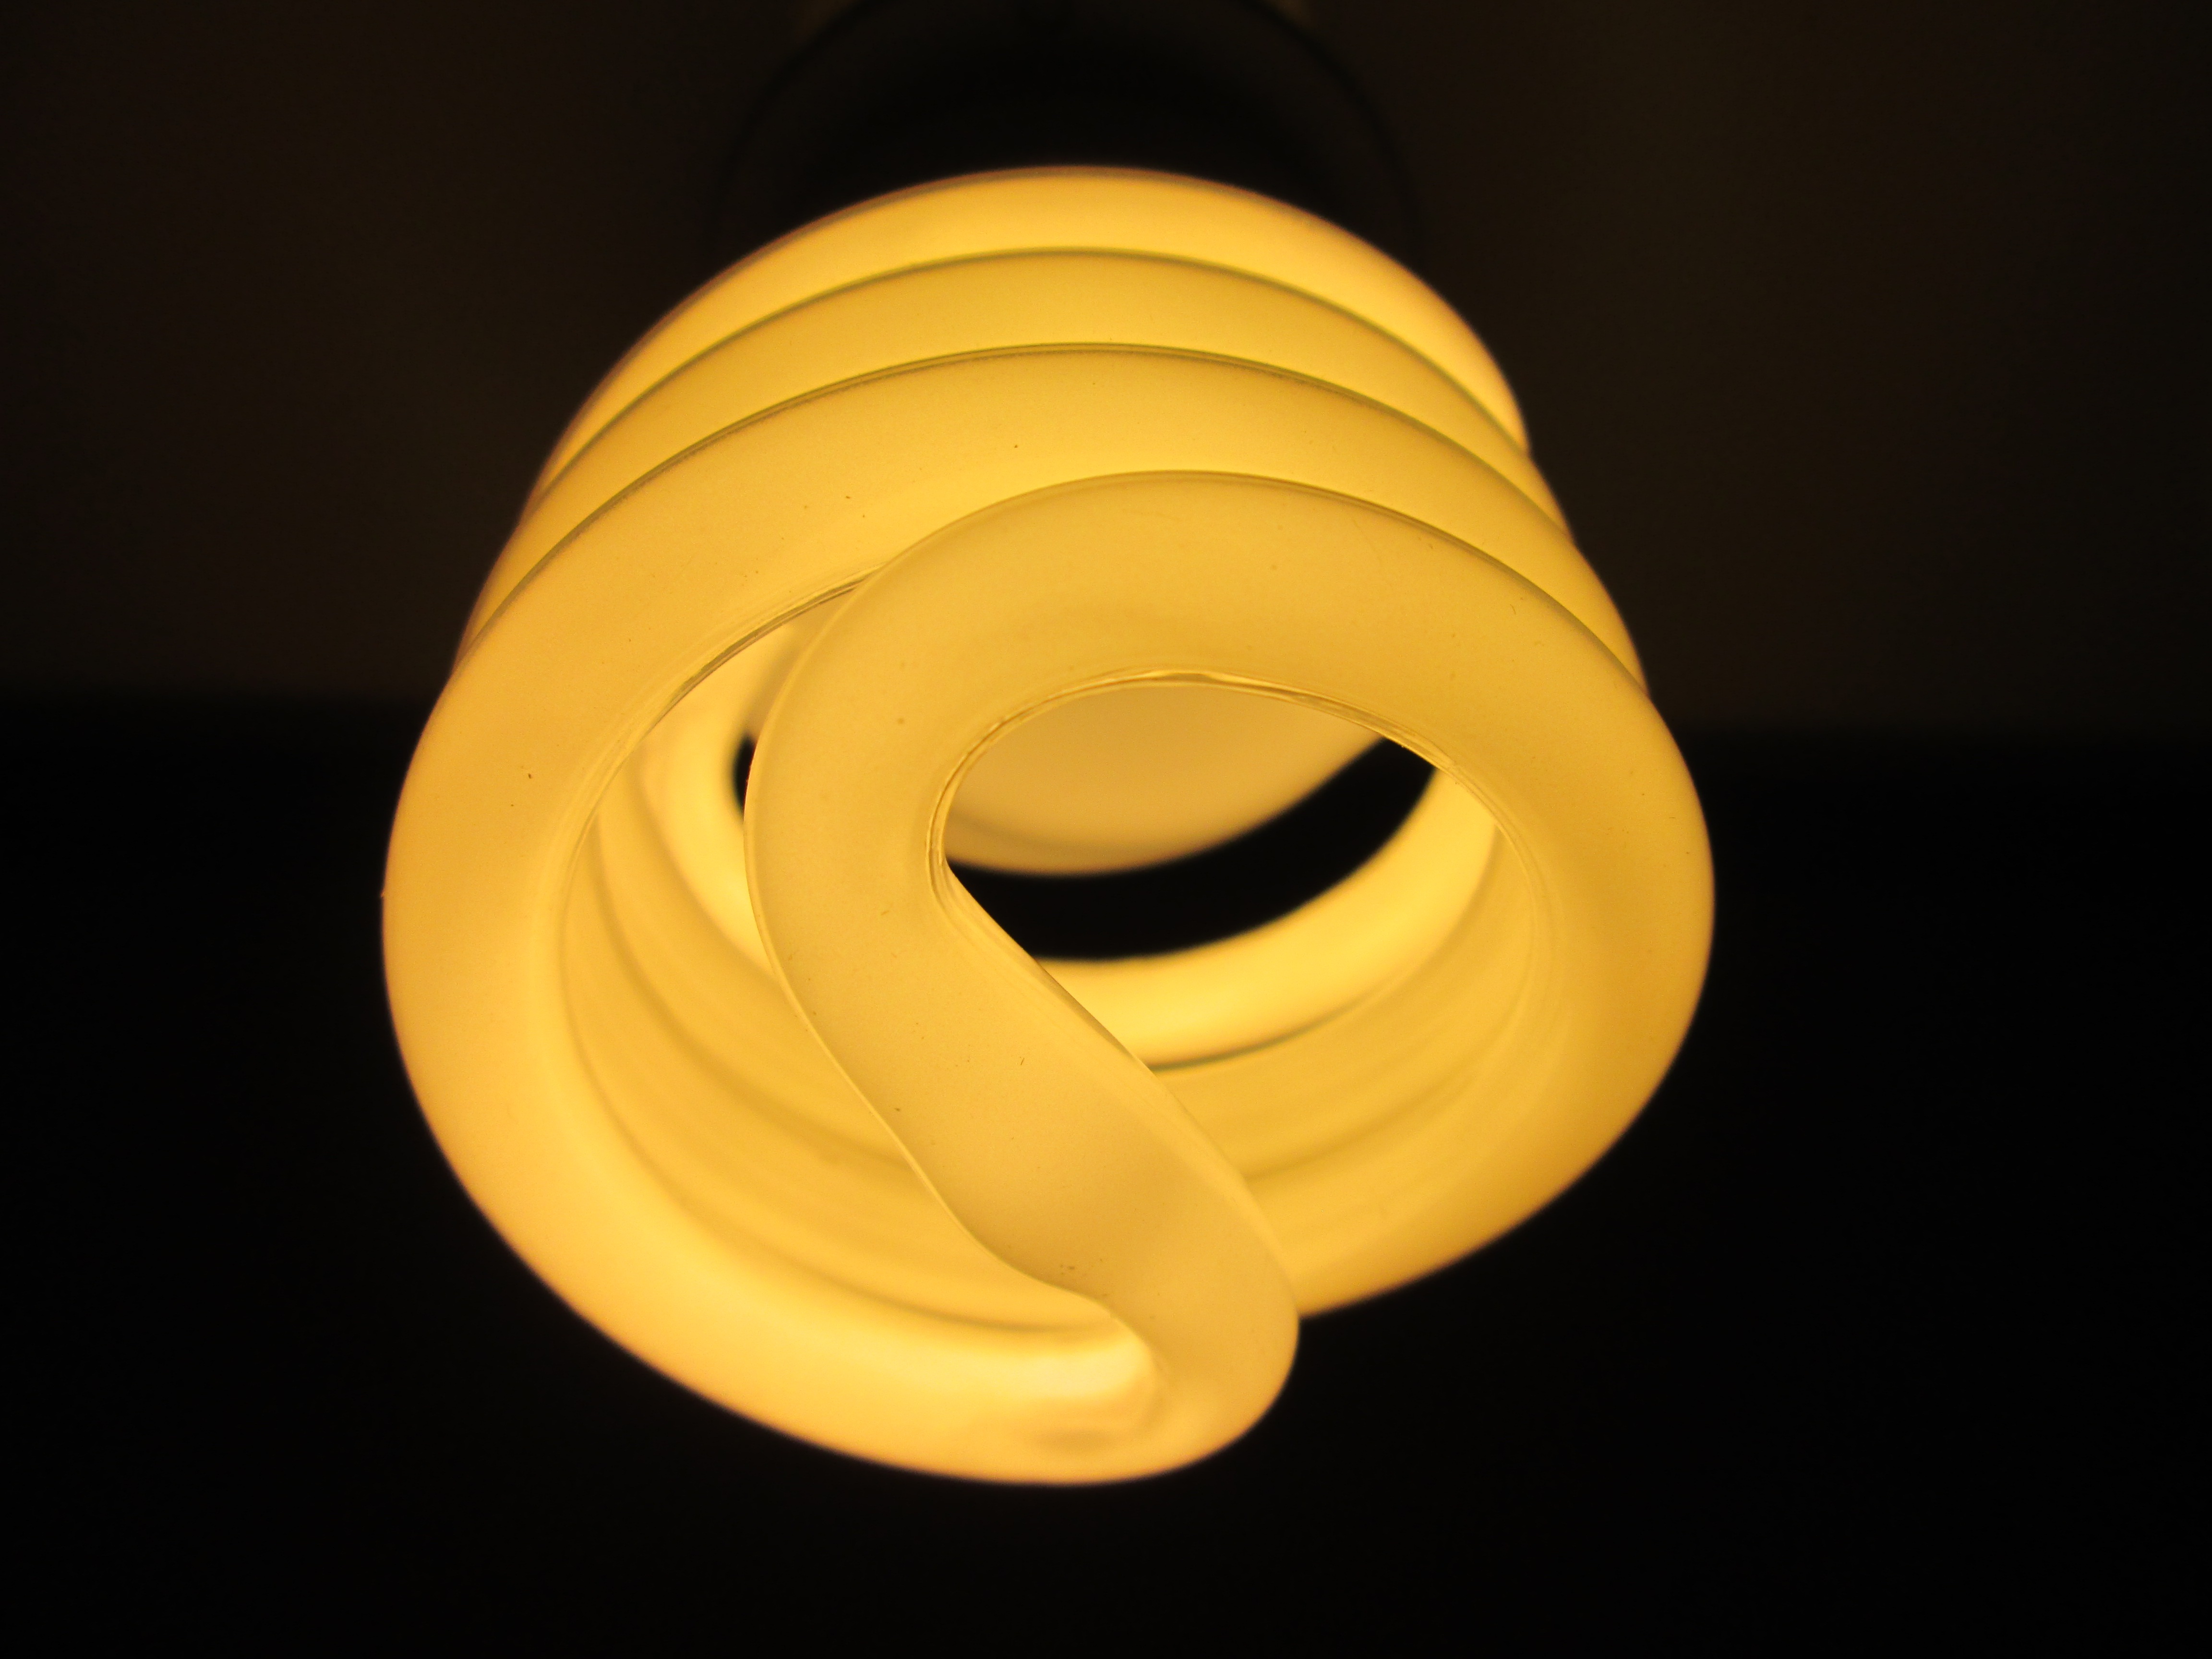
light, spiral, number, bulb, lamp, electricity, ear, yellow, light bulb, lighting, circle, fluorescent, close up, bright, light fixture, led, macro photography, lighting equipment, incandescent light bulb, energy saving lamp, compact flourescent, energy efficiency